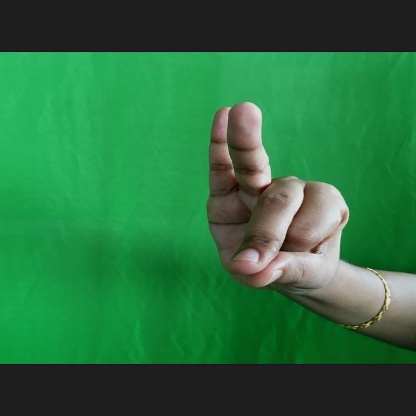
Mudra: Bramaram